Swimming at the 2013 World Aquatics Championships – Men's 400 metre freestyle

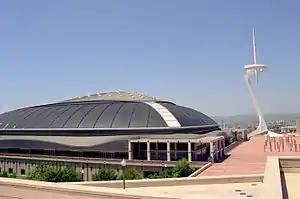
Barcelona Palau San Jordi

The men's 400 metre freestyle event in swimming at the 2013 World Aquatics Championships took place on 28 July at the Palau Sant Jordi in Barcelona, Spain.